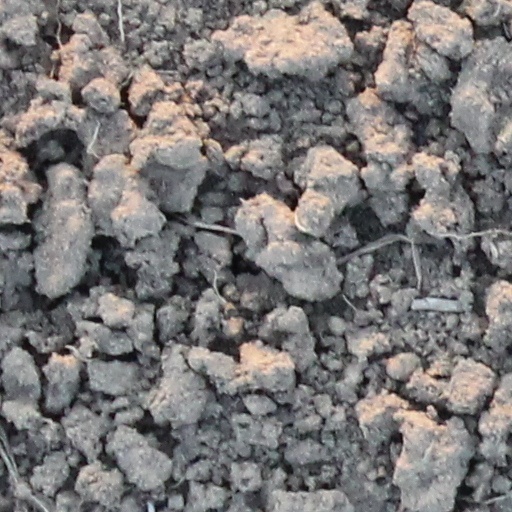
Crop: wheat